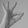
ASL letter: F